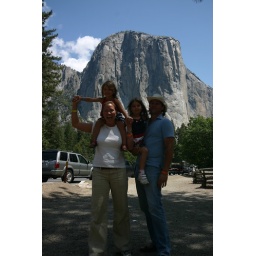
Team Zeches in front of our blue screen